7132 Thermal Baths

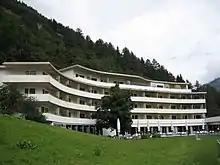

In the 1960s a German property developer, Karl Kurt Vorlop, built a hotel complex with over 1,000 beds to take advantage of the naturally occurring thermal springs and the source, which provides the water for Valser mineral water, sold in Switzerland. After the developer went bankrupt, the village of Vals bought the five hotels in development in 1983 and commissioned a hydrotherapy centre at the middle of the five hotels on the source of the thermal springs. The spa facility was built between 1993 and 1996, designed by Peter Zumthor.